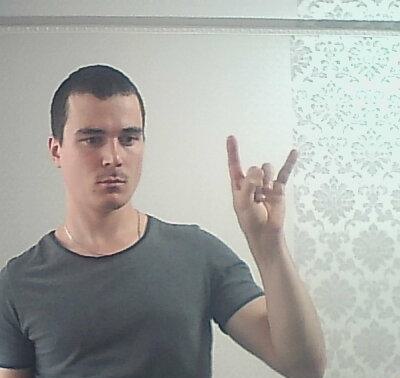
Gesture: rock